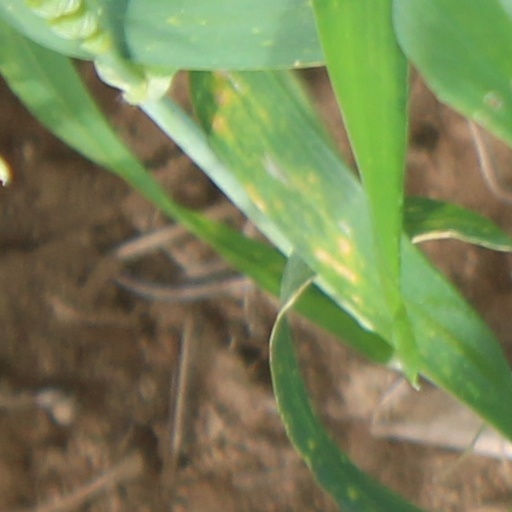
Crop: wheat